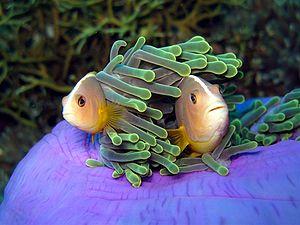
Les poissons-clowns, ou Amphiprioninae, sont une sous-famille de poissons appartenant à la famille des pomacentridés. Elle contient trente espèces, une seule classée dans le genre Premnas, les autres faisant partie du genre Amphiprion. Ce sont des poissons d'une dizaine de centimètres dans les tons d'orange et de noir. Certaines espèces présentent des bandes ou des barres blanches. Ils fréquentent les lagons et les récifs coralliens du bassin Indo-Pacifique et de la mer Rouge où ils se nourrissent généralement de copépodes et de larves de tuniciers.
Amphiprion akallopisos, communément appelé Poisson-clown mouffette ou simplement Clown mouffette, est une espèce de poissons osseux marins de la famille des pomacentridés.